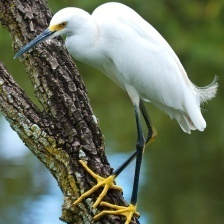
Species: SNOWY EGRET
Scientific name: EGRETTA THULA